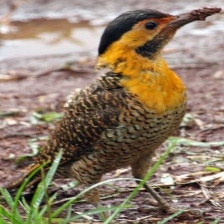
Species: CAMPO FLICKER
Scientific name: COLAPTES CAMPESTRIS